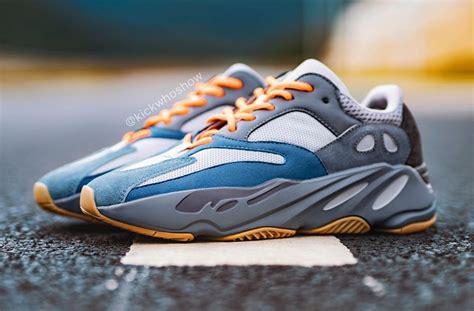
Brand: Adidas
Model: Yeezy